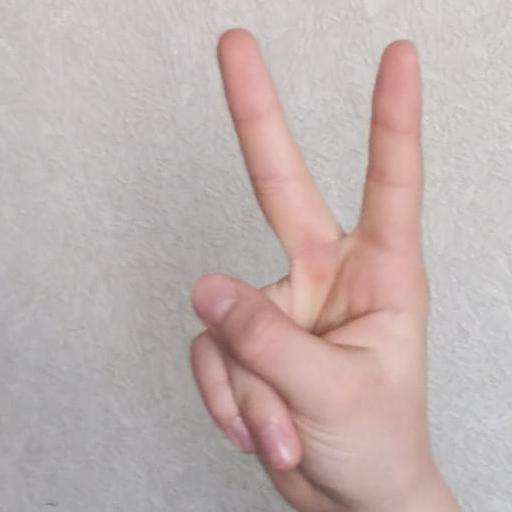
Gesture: peace